The Naughtiest Girl Helps a Friend

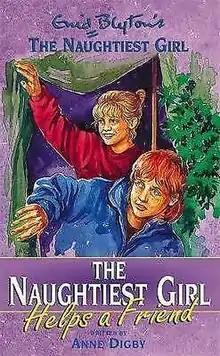
First edition(publ. Hodder Children's Books)

The Naughtiest Girl Helps a Friend is the second of Anne Digby's continuation of "The Naughtiest Girl" series (originally by Enid Blyton), and the sixth book about Elizabeth Allen, the "Naughtiest Girl" of the title.